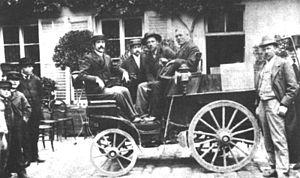
Le Paris-Rouen est la première compétition automobile de l'histoire. L'épreuve finalise un concours de « voitures sans chevaux » qui se déroula en France du 19 au 22 juillet 1894.